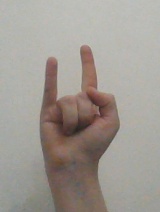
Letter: la